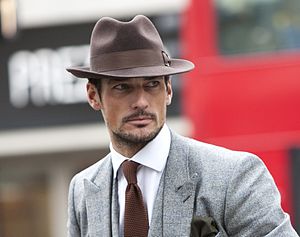
David Gandy
David James Gandy er en britisk model. Han voksede op i Essex i en arbejderfamilie. Efter han vandt en modelkonkurrence på tv, blev han en succesfuld mandlig model. I adskillige år var Gandy den førende mandlige model for de italienske designere Dolce & Gabbana, som brugte ham i deres kampagner og modeshows.